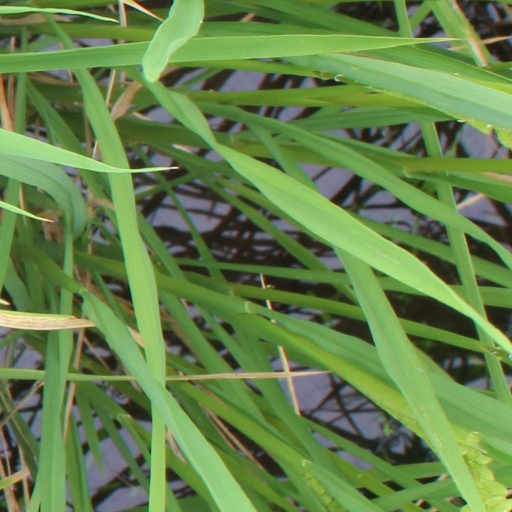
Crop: rice